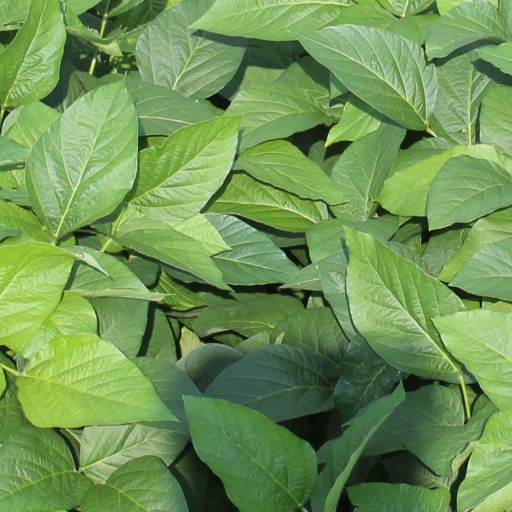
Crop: soybean